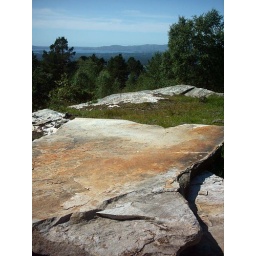
Big old rock slab at quarry on the road over to Krkiede